Lewisham

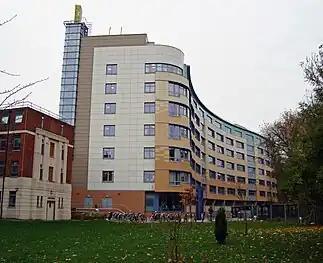
University Hospital Lewisham, Riverside Building

In 2013 the Glass Mill Leisure Centre opened opposite Lewisham station with its façade defined by a large scale embedded kinetic artwork "Razzle Dazzle Boogie Woogie" by the artist Phil Coy. The project was awarded the Best Built Project – Community Scale Scheme in the London Planning Awards 2013/14.